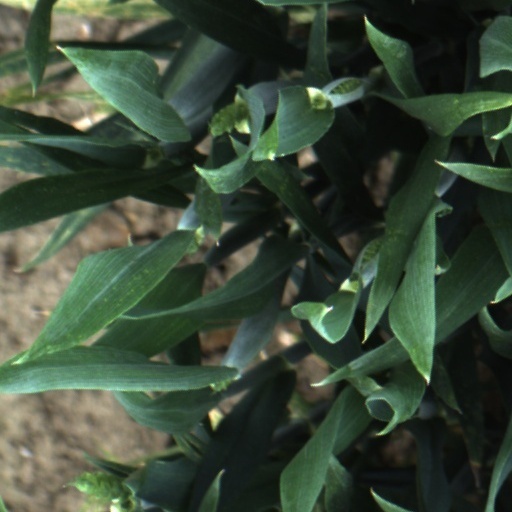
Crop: wheat